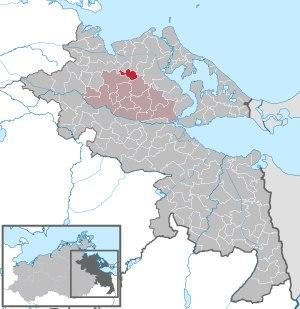
Wrangelsburg est une petite commune d'Allemagne située dans l'arrondissement de Poméranie-Occidentale-Greifswald, à 15 kilomètres au sud-est de Greifswald.